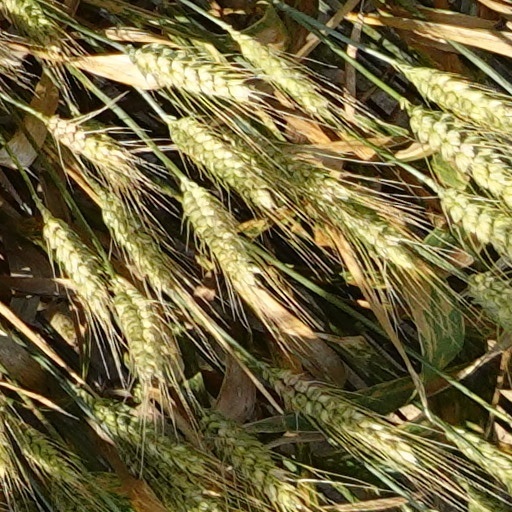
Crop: wheat